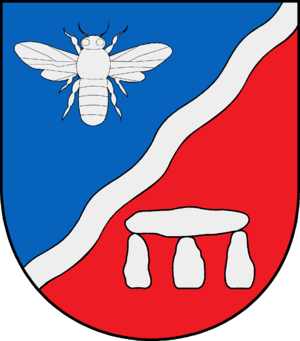
Melsdorf
Coat of arms of Melsdorf
Melsdorf er en kommune og en by i det nordlige Tyskland, beliggende i Amt Achterwehr under Kreis Rendsborg-Egernførde. Kreis Rendsborg-Egernførde ligger i den centrale del af delstaten Slesvig-Holsten.